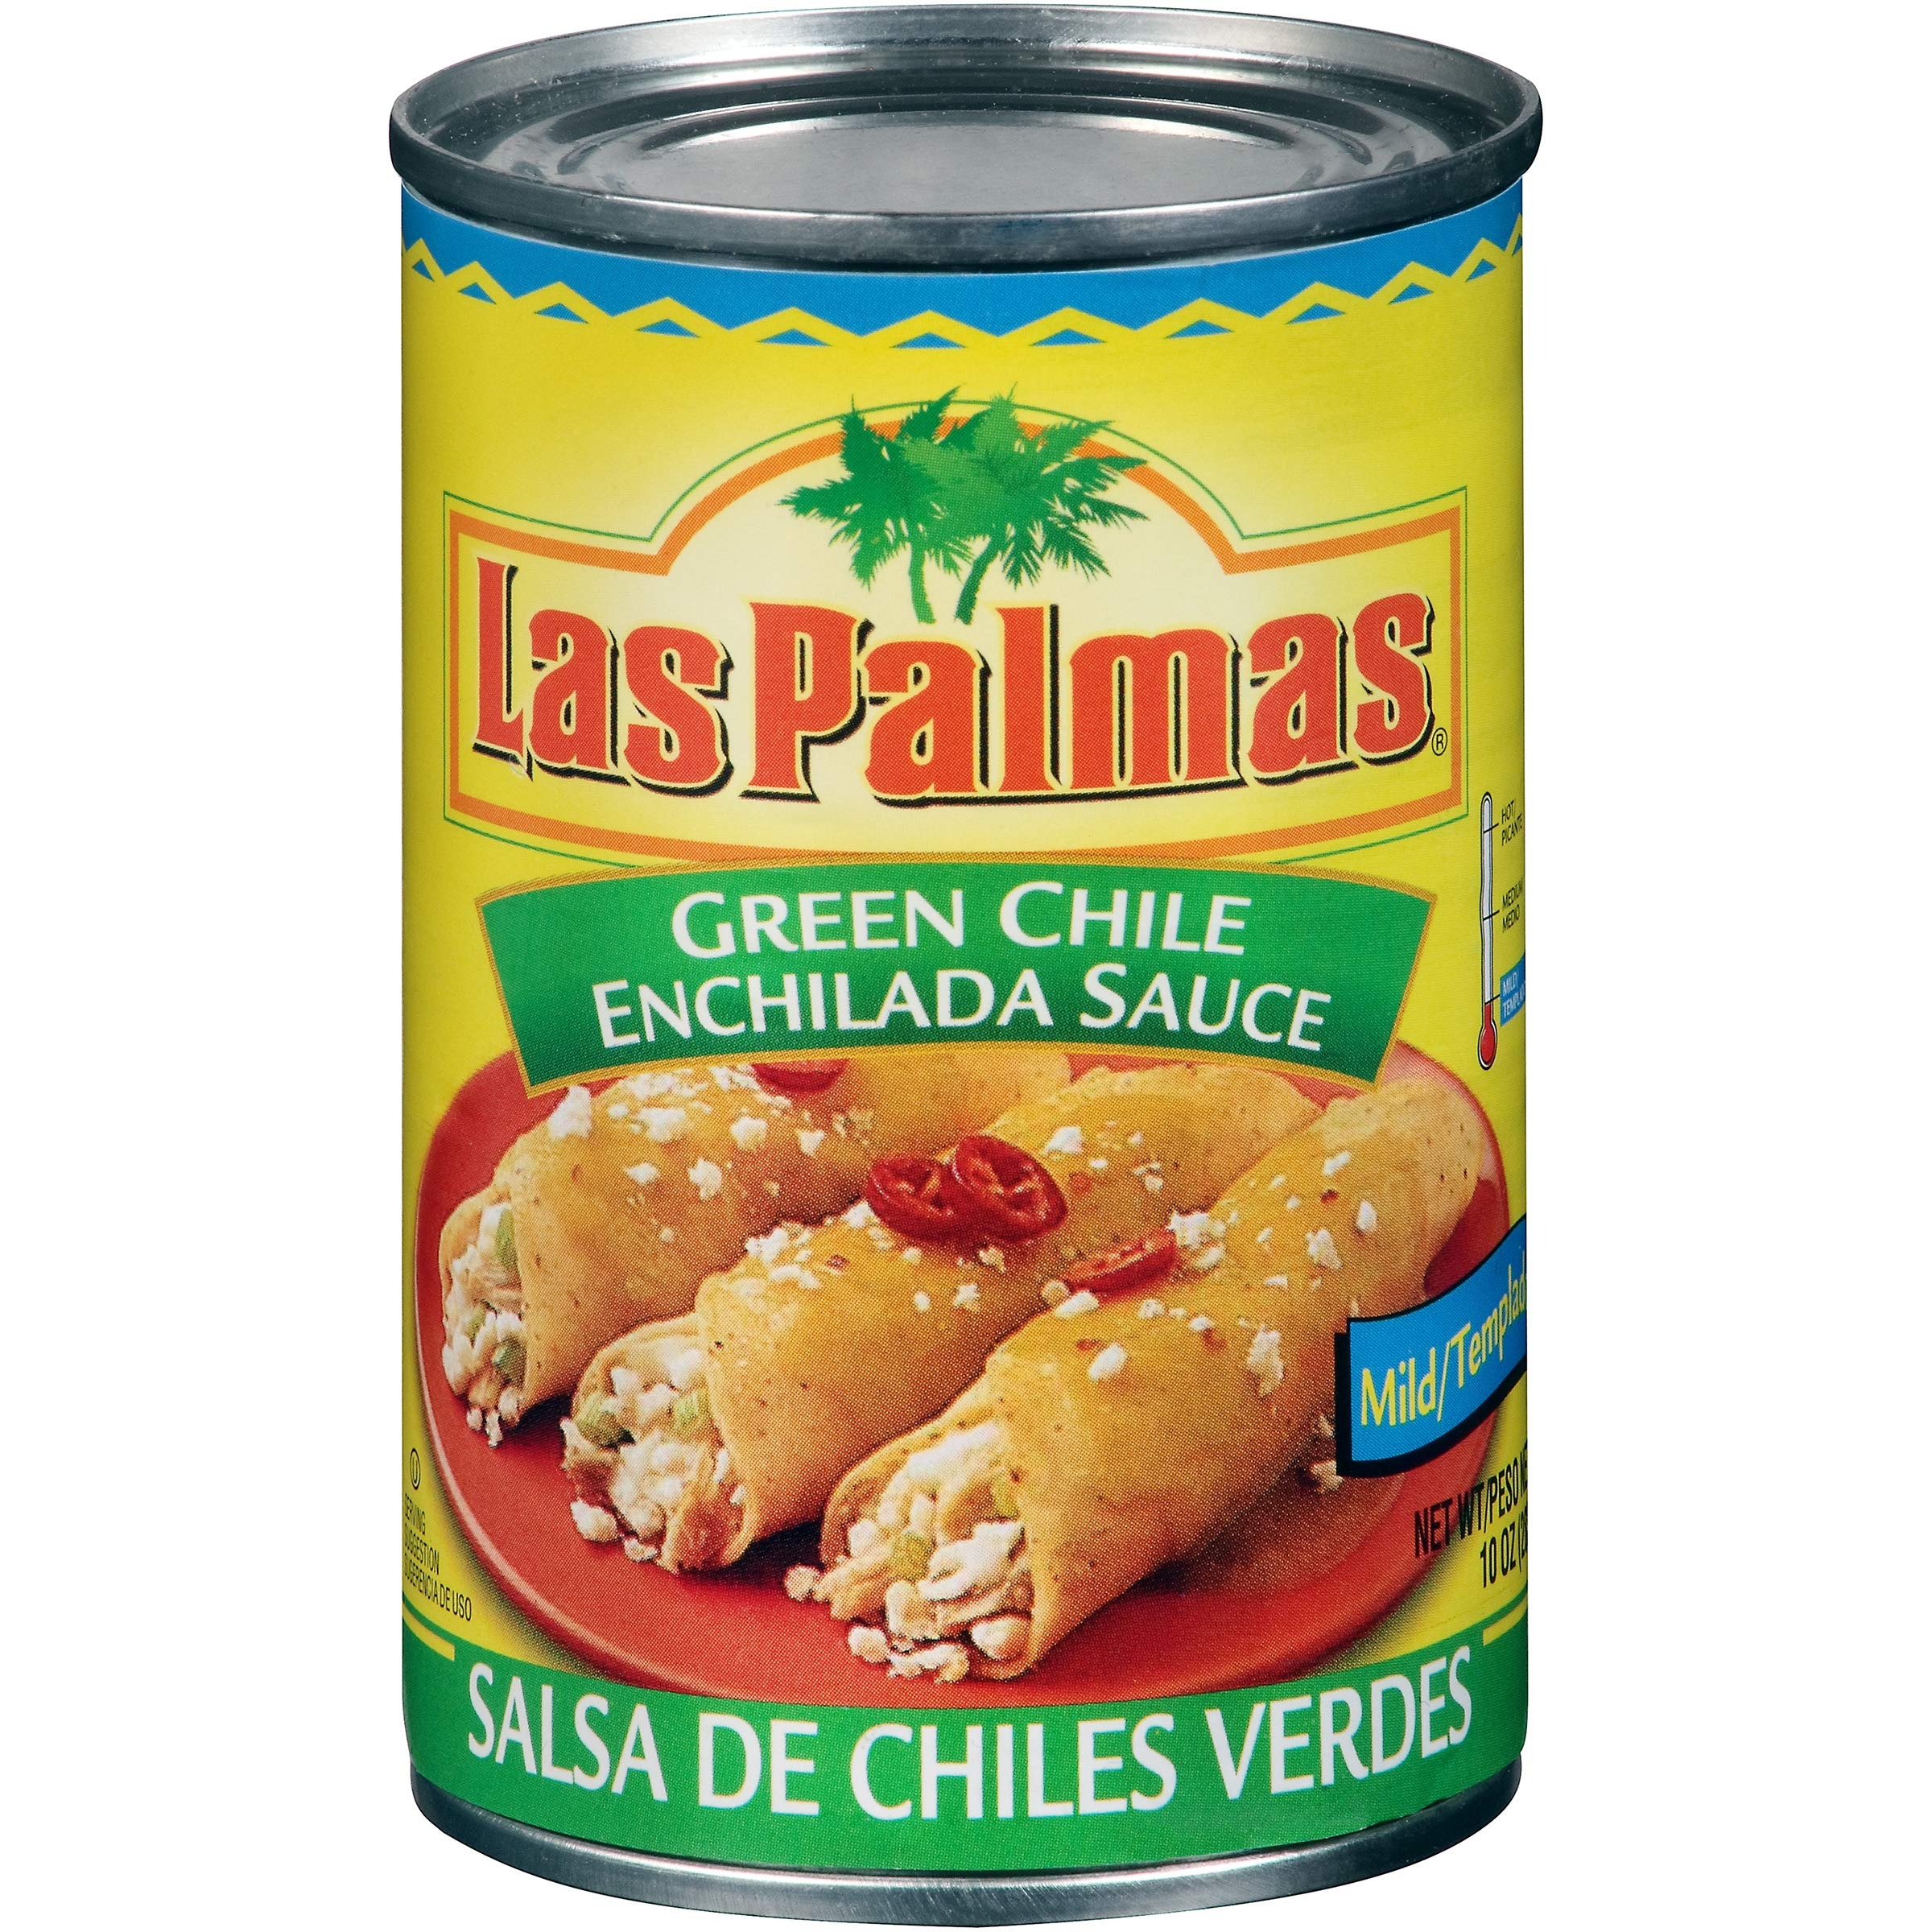
Item Name: Las Palmas Green Chile Enchilada Sauce, Mild, 10 Ounce (Pack of 24)
Bullet Point 1: This mild enchilada sauce has a deep, spicy flavor from the red chile peppers used to make the sauce.
Bullet Point 2: Use enchilada sauce over enchiladas, in soups and casseroles, over macaroni and cheese with pulled pork or in Mexican lasagna.
Bullet Point 3: Las Palmas Green Chile Enchilada Sauce is made with only the finest ingredients and hand-packed chiles.
Bullet Point 4: Authentic Mexican meals start here
Bullet Point 5: So much flavor, so many opportunities
Value: 240.0
Unit: ounce

Price: 1.54